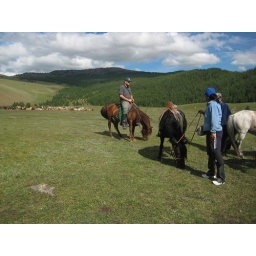
21 km over a mountain on that horse and I couldn't walk when I got off.